Sablons, Isère

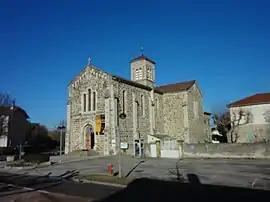
The church of Saint-Ferréol, in Sablons

Sablons is a commune in the Isère department in southeastern France.